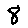
Label: 8